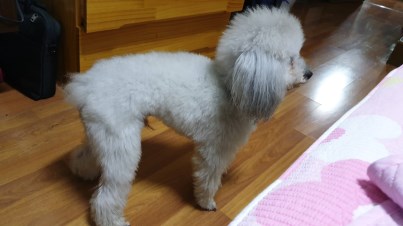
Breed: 7449-n000128-teddy